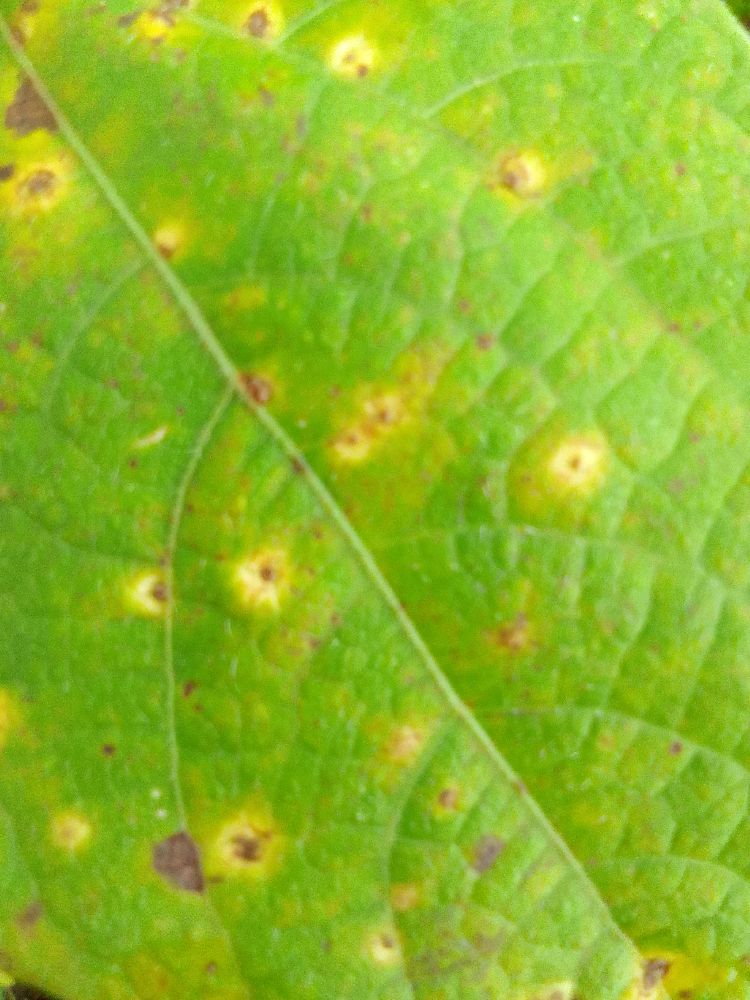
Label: rust